How to Keep a Mummy

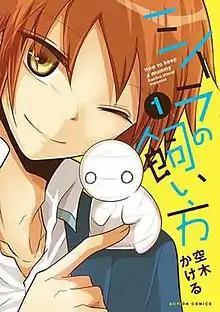
Cover of "How to Keep a Mummy" volume 1 by Futabasha

is a Japanese manga series by Kakeru Utsugi. It has been serialized online via Comico Japan since 2014. Futabasha has published twenty-one volumes since February 2016. An anime television series adaptation by Eight Bit aired from January 11 to March 29, 2018.